MessagEase

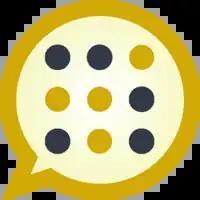
MessagEase Logo

MessagEase is an input method and virtual keyboard for touchscreen devices. It relies on a new entry system designed by Saied B. Nesbat, formatted as a 3x3 matrix keypad where users may press or swipe up, down, left, right, or diagonally to access all keys and symbols. It is a keyboard that was designed for devices like cell phones, mimicking the early cell phones' limited number of 12 keys.